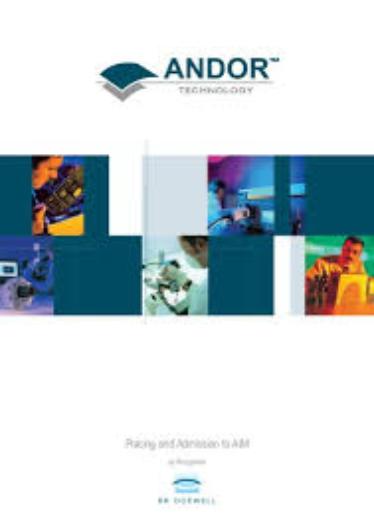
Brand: andor technology
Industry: Electronic